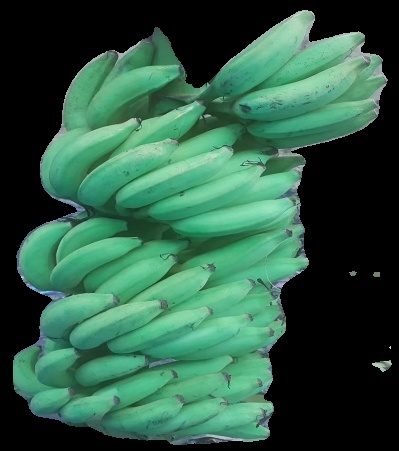
Variety: elakki-bale
Grade: grade2